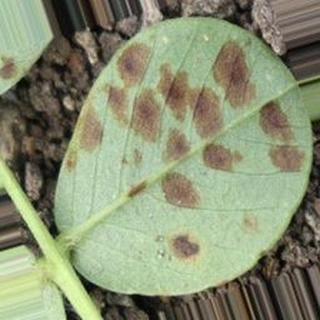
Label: groundnut_rust